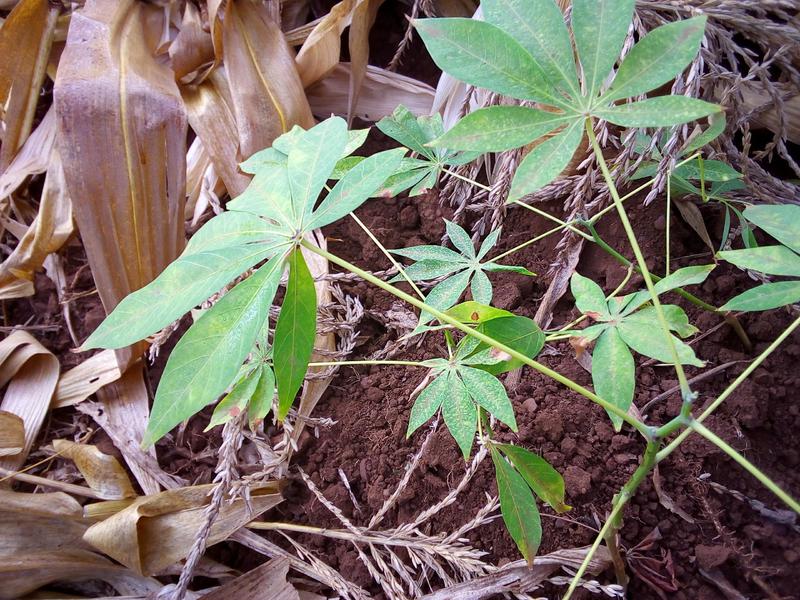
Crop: cassava
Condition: green_mottle